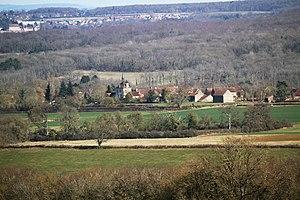
Village d'Island, les bois communaux et les faubourgs d'Avallon
Island est une commune française située dans le département de l'Yonne en région Bourgogne-Franche-Comté; Island se trouve dans le parc naturel régional du Morvan. Island portait autrefois le nom de Island-le-Saulsois, ou encore : Elianti villa, Ilantium.